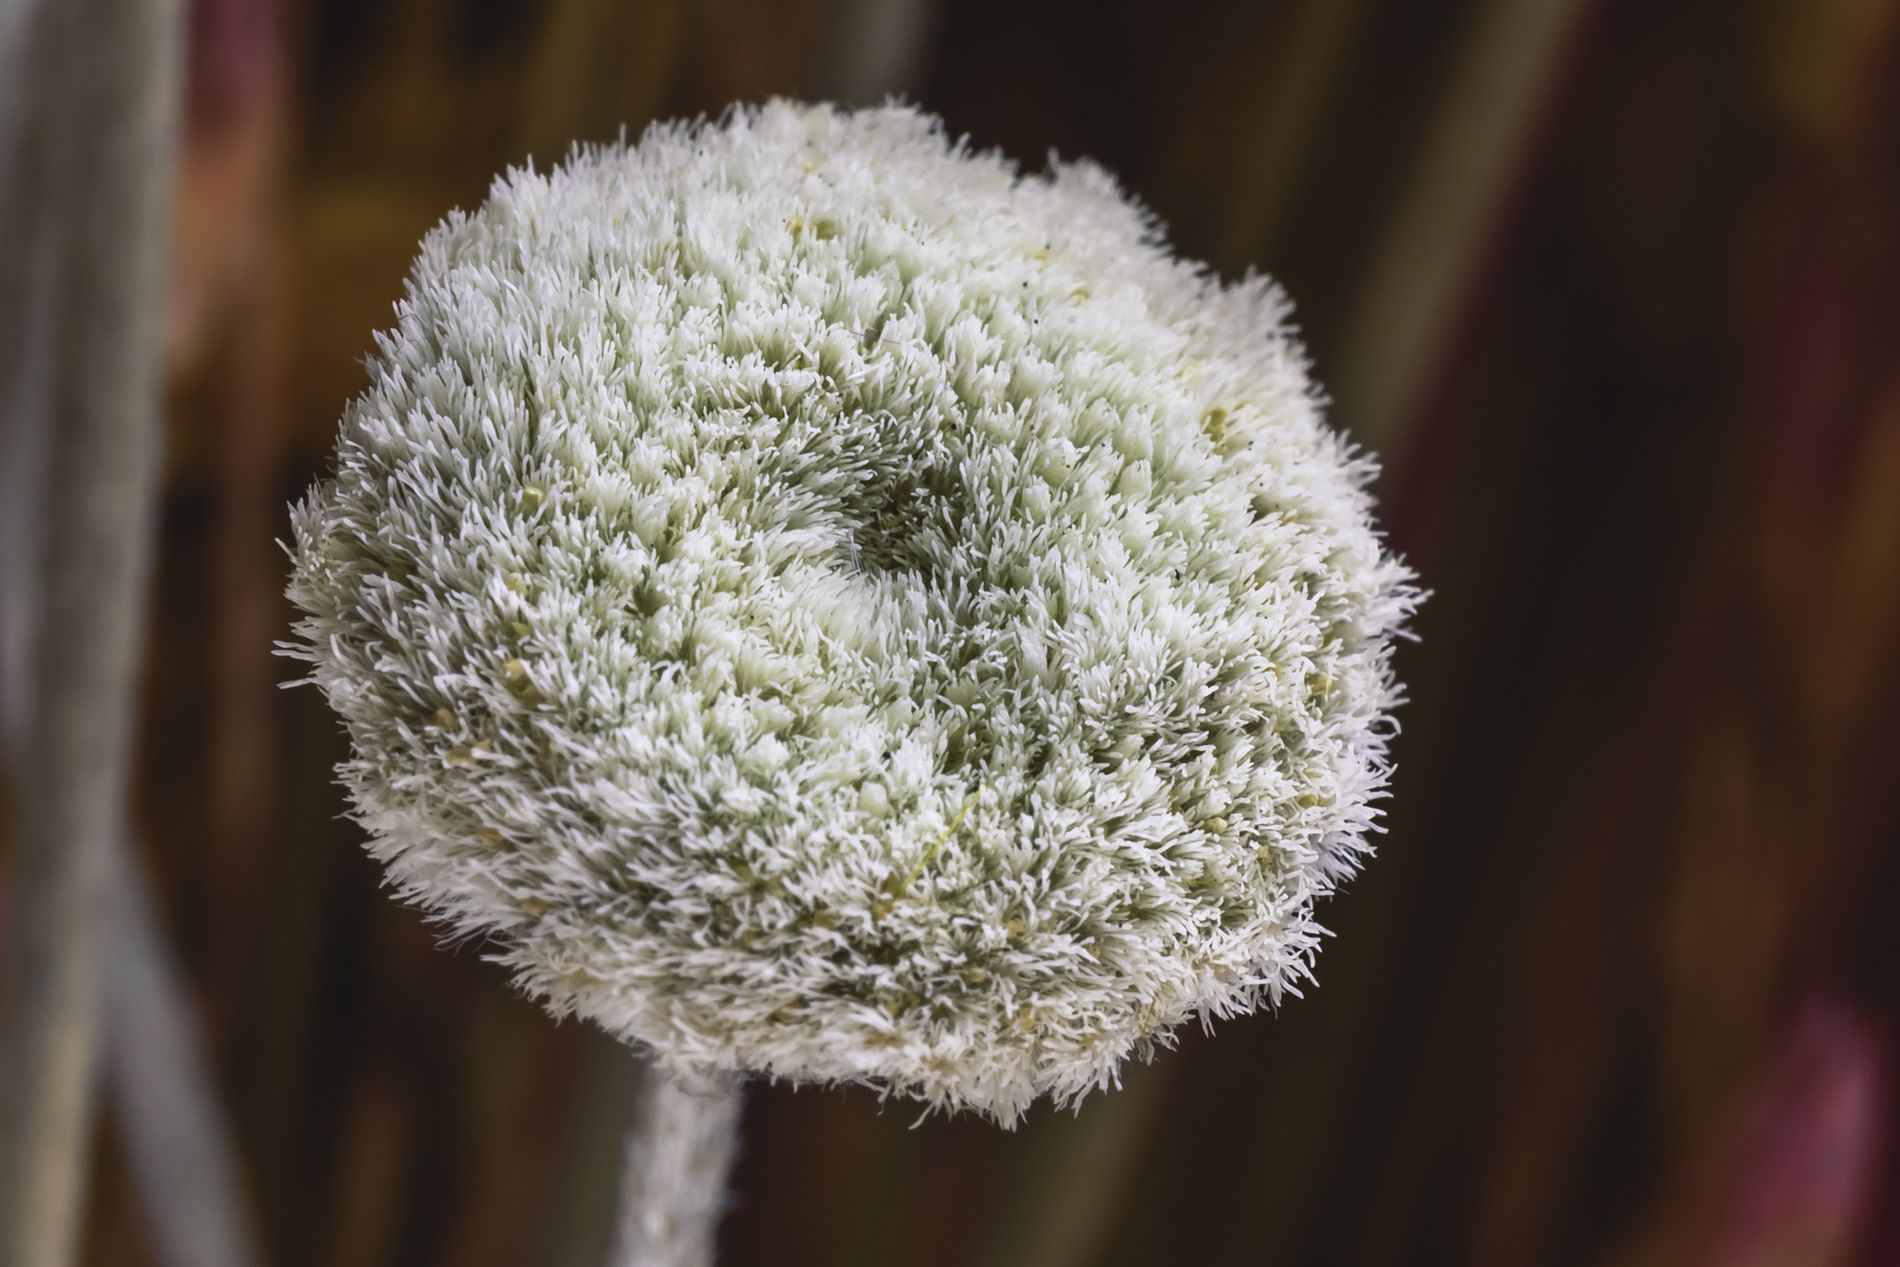
Pipewort.
The image features a fluffy and fuzzy white to light gray almost round flower, probably Pipewort. The head is attached to a blurry stem can be recognized and a blurry brownish background is also present.
A close-up shot of a fluffy and fuzzy white flower, probably Pipewort taken under proper light sources with a neutral and earthy color palette evokes a sense of calmness and quiet. The flower head and the details give a sense of nature's beauty.
Labels: Ice, Nature, Outdoors, Weather, Flower, Plant, Frost, Snow, Daisy, Pollen, Head, Person, Petal, Bud, Sprout, Dandelion, Moss, Blurry Background, Stem, Pipewort
Camera: Canon Canon EOS Rebel T7
Lens: EF100mm f/2.8L Macro IS USM, Canon EF 100mm f/2.8L Macro IS USM
Aperture: F11
Exposure: 0.8 sec
ISO: 100
Focal length: 100.0 mm